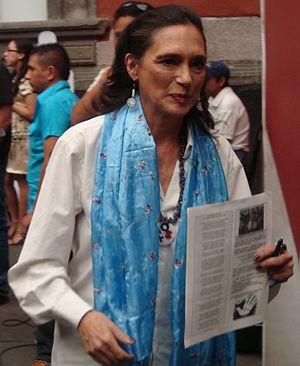
Ofelia Medina, née à Mérida le 4 avril 1950, est une actrice, scénariste et chanteuse mexicaine.